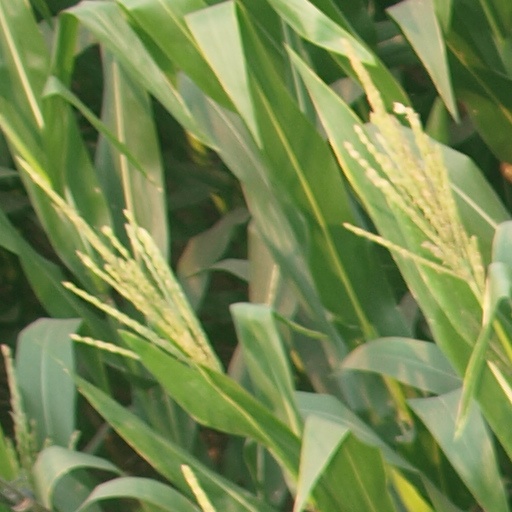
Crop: maize; corn